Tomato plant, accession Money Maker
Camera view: bottom (45 deg); turntable rotation: 270 degrees
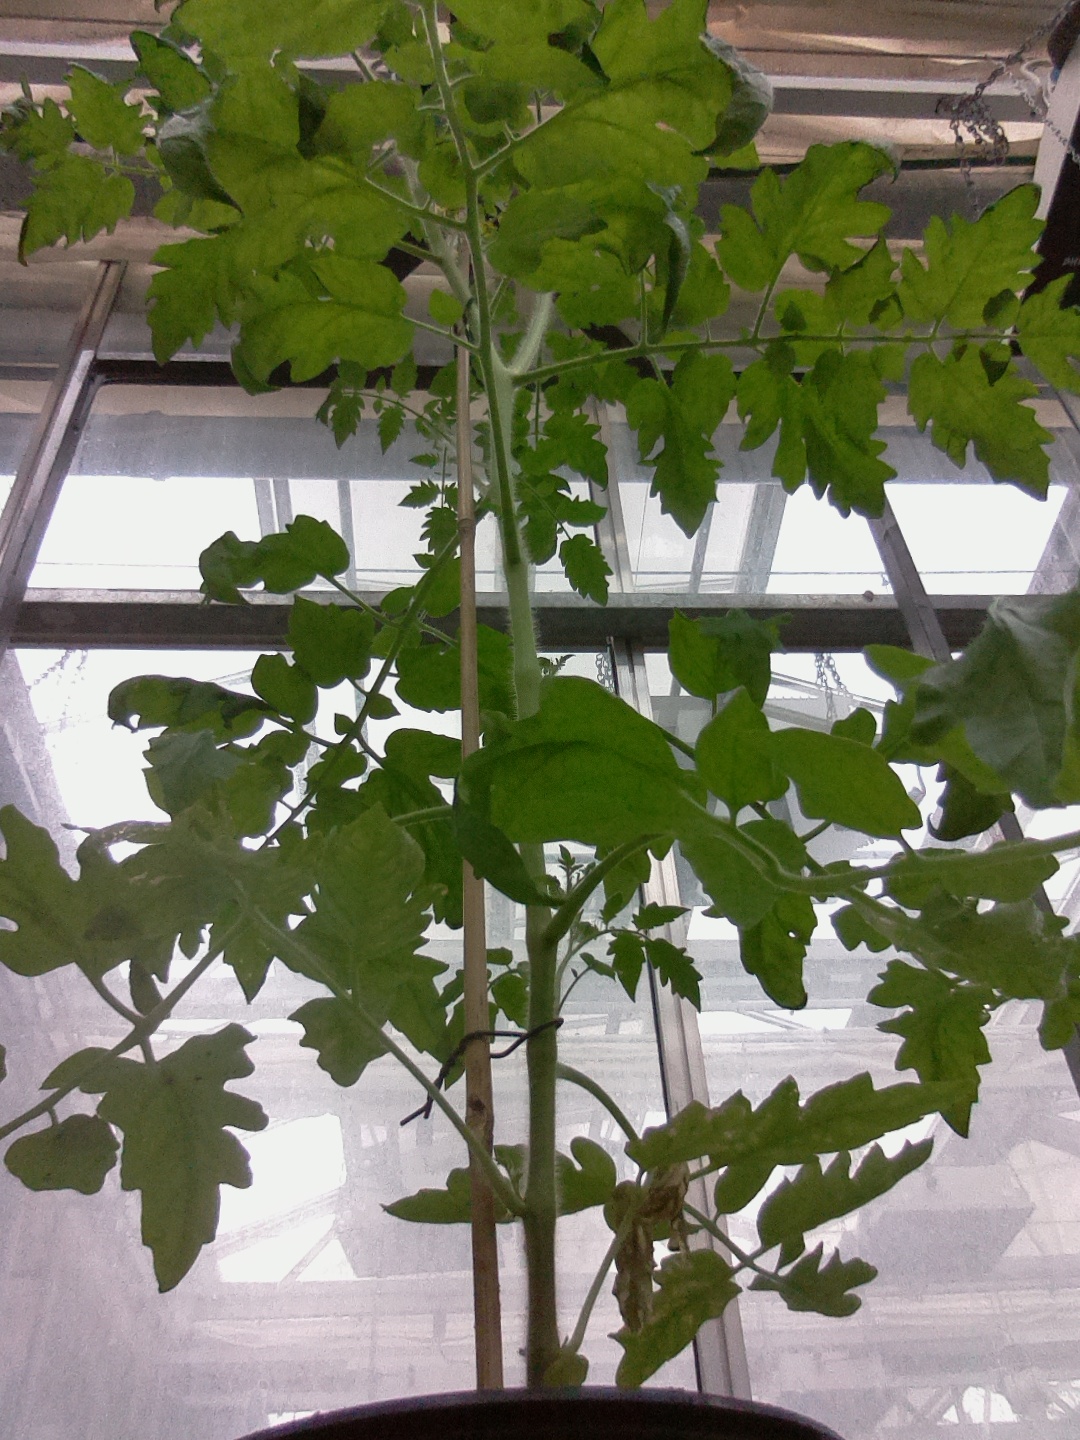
BBCH growth stage 65: Full flowering, 50%-60% of flowers open, first petals falling